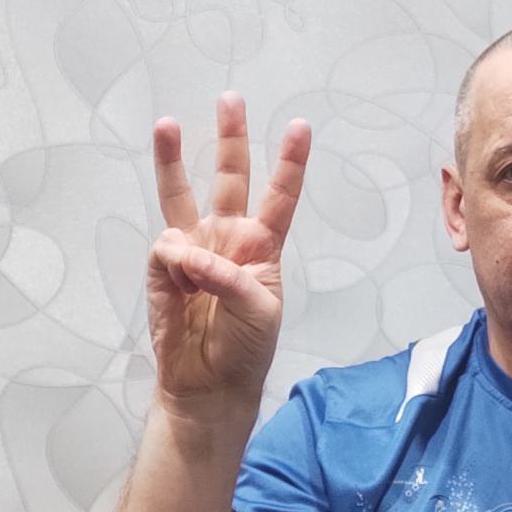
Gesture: three